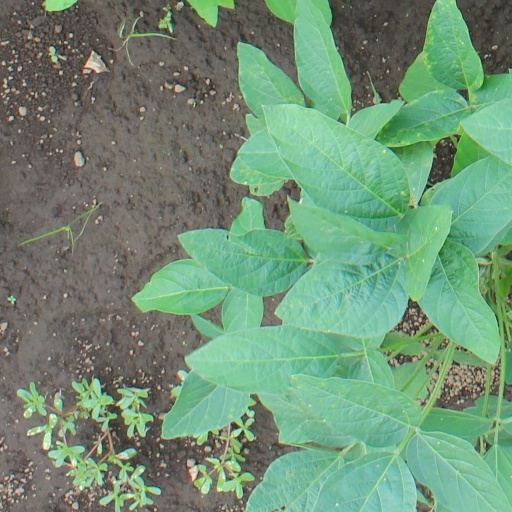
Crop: soybean